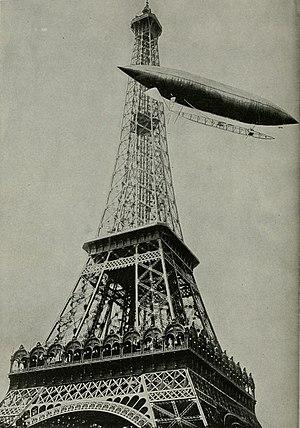
31 juillet : les météorologues allemands Berson et Süring climb atteignent l'altitude record de 10 800 m en ballon.
3 octobre : début du règne de Habibullah Khan, roi d’Afghanistan.
Cet article dresse de manière détaillée la chronologie des faits marquants qui ont ponctué l'histoire de la tour Eiffel.
Alberto Santos-Dumont, né le 20 juillet 1873 à Palmira — aujourd’hui ville de Santos Dumont — Brésil et mort le 23 juillet 1932 à Guarujá dans ce même pays, est un pionnier brésilien de l'aviation à qui de nombreux experts attribuent le premier vol réussi d'un avion.